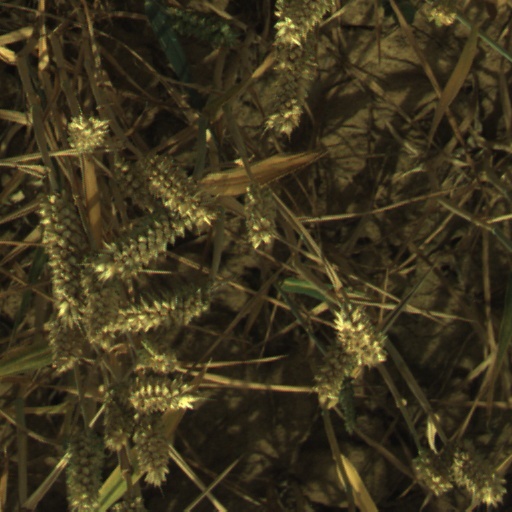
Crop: wheat